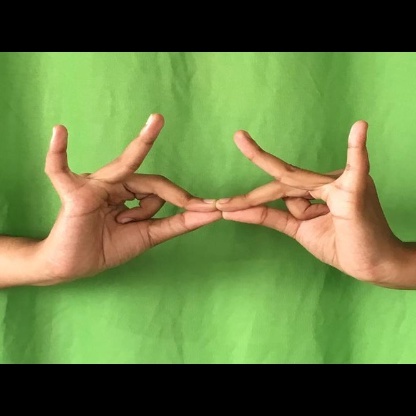
Mudra: Sakata